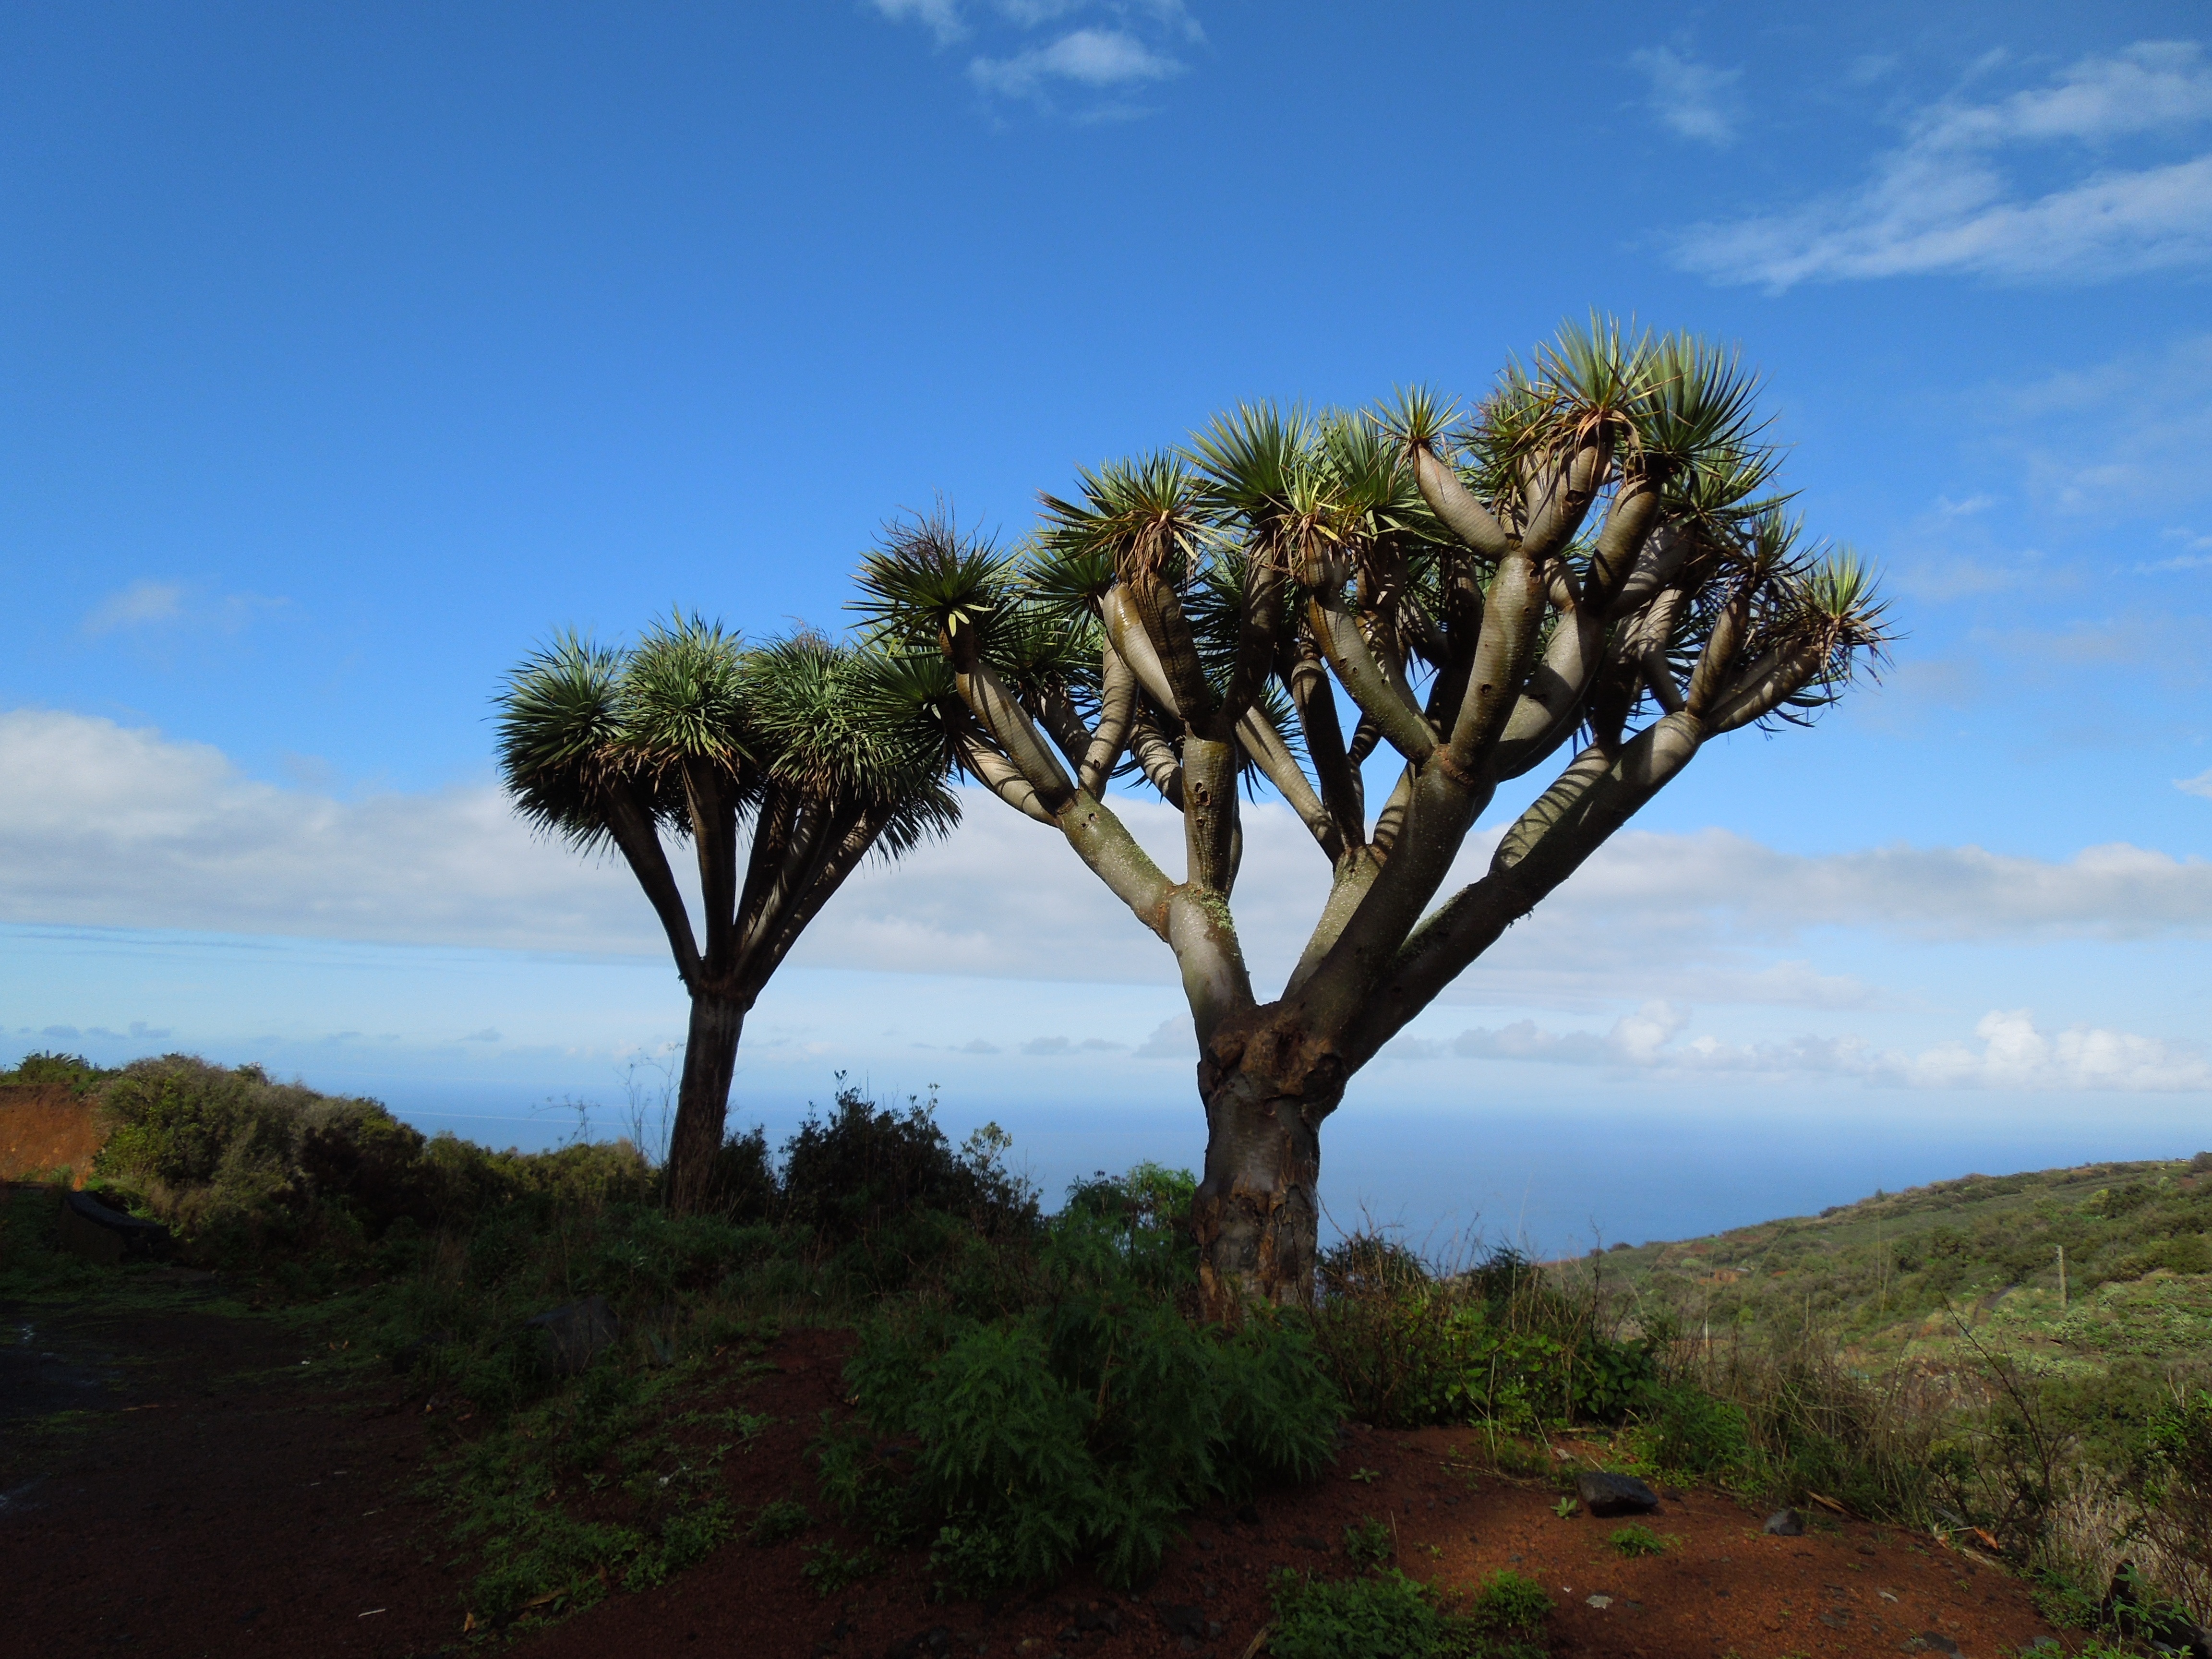
landscape, sea, coast, tree, nature, grass, rock, plant, sky, hiking, hill, flower, flora, savanna, vegetation, tropics, ecosystem, canary islands, flowering plant, la palma, dragon tree, natural environment, woody plant, land plant, arecales, palm family